American Base Hospital No. 1

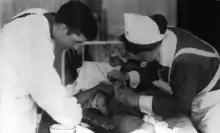
Ward surgeon irrigating a wound of the right inguinal region accompanied by a nurse

American Base Hospital No. 1 was organized in Bellevue Hospital, NYC in September 1916. After the United States entered the war in April 1917 its soldiers, as part of the American Expeditionary Forces (AEF), began to arrive France later that year. To deal with casualties the AEF would take they set a series of hospitals throughout Europe. The unit was mobilized on November 21, 1917, at the 12th Regiment Armory, NYC and trained until it left for Europe. The base personal left New York on the RMS Olympic, arriving in Liverpool, England, March 6, 1918. It then moved to Southampton, England, and shortly sailed the English Channel crossing to Le Havre, France, March 10, 1918.